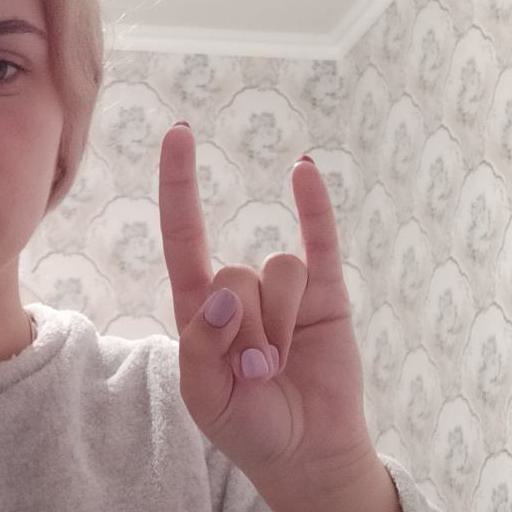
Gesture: rock